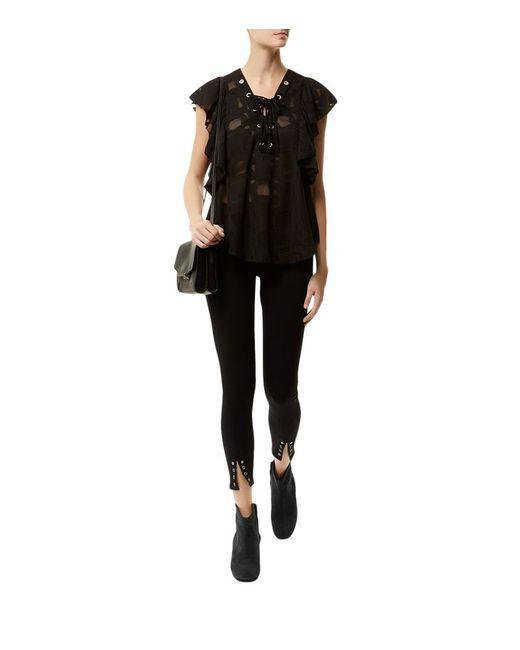
kulturelle Mode tragen Top Schulter Ärmel